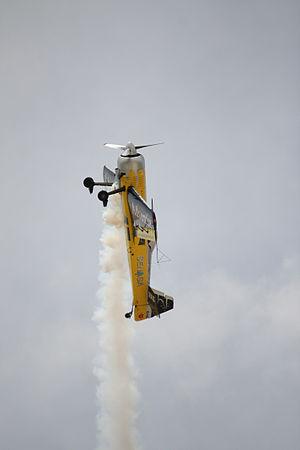
Le Soukhoï Su-31 est un avion de voltige monomoteur russe conçu par Soukhoï comme une version plus légère et plus puissante du Soukhoï Su-29.